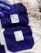
Number: 8